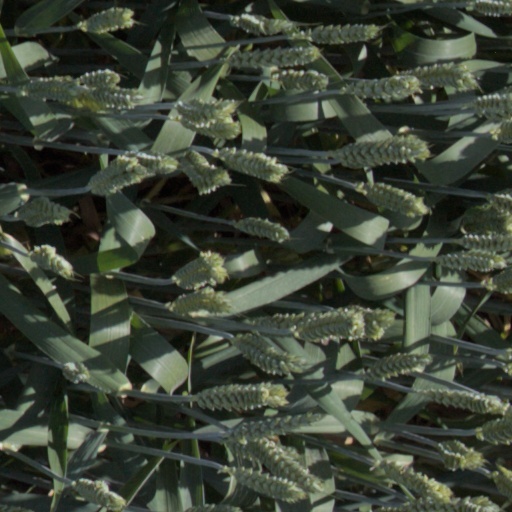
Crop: wheat